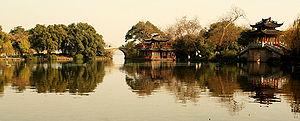
Ponts et pavillons sur le lac de l'ouest à Hangzhou